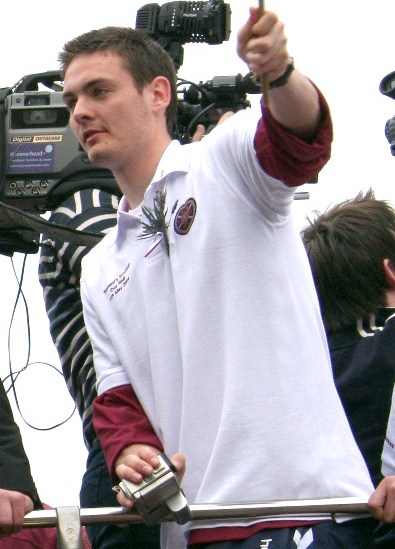
เครก กอร์ดอน

| name = เครก กอร์ดอน
| image = Craig S Gordon.jpg
| caption = กอร์ดอนในปี 2006
| fullname = เครก ซินแคลร์ กอร์ดอน
| birth_place = เอดินบะระ สกอตแลนด์
| position = ผู้รักษาประตู
| currentclub = สโมสรฟุตบอลฮาร์ตออฟมิดโลเธียน|ฮาร์ตออฟมิดโลเธียน
| clubnumber = 1
| youthclubs1 = Currie Boys
| youthyears2 = 2000–2003
| youthclubs2 = สโมสรฟุตบอลฮาร์ตออฟมิดโลเธียน|ฮาร์ตออฟมิดโลเธียน
| years1 = 2001–2007
| clubs1 = สโมสรฟุตบอลฮาร์ตออฟมิดโลเธียน|ฮาร์ตออฟมิดโลเธียน
| caps1 = 139
| goals1 = 0
| years2 = 2001–2002
| clubs2 = → Cowdenbeath F.C.|คาวเดนบีธ (ยืม)
| caps2 = 12
| goals2 = 0
| years3 = 2007–2012
| clubs3 = สโมสรฟุตบอลซันเดอร์แลนด์|ซันเดอร์แลนด์
| caps3 = 88
| goals3 = 0
| years4 = 2014–2020
| clubs4 = สโมสรฟุตบอลเซลติก|เซลติก
| caps4 = 147
| goals4 = 0
| years5 = 2020–
| clubs5 = สโมสรฟุตบอลฮาร์ตออฟมิดโลเธียน|ฮาร์ตออฟมิดโลเธียน
| caps5 = 26
| goals5 = 0
| nationalyears1 = 2002–2003
| nationalteam1 = ฟุตบอลทีมชาติสกอตแลนด์รุ่นอายุไม่เกิน 21 ปี|สกอตแลนด์ อายุไม่เกิน 21 ปี
| nationalcaps1 = 5
| nationalgoals1 = 0
| nationalyears2 = 2003–2005
| nationalteam2 = Scotland B national football team|สกอตแลนด์ บี
| nationalcaps2 = 2
| nationalgoals2 = 0
| nationalyears3 = 2004–
| nationalteam3 = ฟุตบอลทีมชาติสกอตแลนด์|สกอตแลนด์
| nationalcaps3 = 57
| nationalgoals3 = 0
เครก ซินแคลร์ กอร์ดอน (; เกิดวันที่ 31 ธันวาคม ค.ศ. 1982) เป็นนักฟุตบอลชาวสกอตแลนด์ที่เล่นในตำแหน่งผู้รักษาประตูให้กับสโมสรฟุตบอลฮาร์ตออฟมิดโลเธียน|ฮาร์ตออฟมิดโลเธียน
กอร์ดอนเริ่มต้นอาชีพกับสโมสรฟุตบอลฮาร์ตออฟมิดโลเธียน|ฮาร์ตออฟมิดโลเธียน ต่อมาได้ถูกปล่อยยืมตัวให้กับCowdenbeath F.C.|คาวเดนบีธในฤดูกาล 2001–02 ก่อนที่จะกลับมาเป็นผู้รักษาประตูมือหนึ่งของฮาร์ตส์ระหว่าง ค.ศ. 2003 ถึง 2007 โดยมีส่วนช่วยให้ทีมชนะเลิศสกอตติชคัพในฤดูกาล 2005–06 ต่อมาเขาเขาย้ายไปสโมสรฟุตบอลซันเดอร์แลนด์|ซันเดอร์แลนด์ในพรีเมียร์ลีกของอังกฤษใน ค.ศ. 2007 ด้วยค่าตัว 9 ล้านปอนด์ (ถือเป็นผู้รักษาประตูชาวบริติชที่ย้ายเข้ามาด้วยค่าตัวสูงสุด)
กอร์ดอนประสบปัญหาอาการบาดเจ็บในช่วงที่อยู่กับซันเดอร์แลนด์และถูกปล่อยตัวจากสโมสรเมื่อหมดสัญญาใน ค.ศ. 2012 หลังจากสองปีที่ไม่ได้ลงเล่นเกมระดับอาชีพ เขาเซ็นสัญญากับสโมสรฟุตบอลเซลติก|เซลติกในเดือนกรกฎาคม ค.ศ. 2014 และพาทีมชนะเลิศลีกสกอตแลนด์ 5 สมัย, สกอตติชคัพ 2 สมัย และสกอตติชลีกคัพ 4 สมัย โดยในฤดูกาล 2016–17 เขาสามารถพาทีมคว้าทริปเปิลแชมป์แบบไร้พ่ายได้ กอร์ดอนย้ายออกจากเซลติกและกลับสู่ฮาร์ตส์ในเดือนมิถุนายน ค.ศ. 2020
กอร์ดอนเป็นผู้รักษาประตูตัวหลักของฟุตบอลทีมชาติสกอตแลนด์|สกอตแลนด์ระหว่าง ค.ศ. 2004 ถึง 2010 ก่อนที่จะได้รับอาการบาดเจ็บ แต่ก็กลับมาเป็นตัวหลักของทีมชาติอีกครั้งใน ค.ศ. 2014 เขาได้เข้าสู่Scotland national football team roll of honour|หอเกียรติยศทีมชาติสกอนแลนด์หลังจากที่ได้ลงเล่นให้กับทีมชาติครบ 50 นัดใน ค.ศ. 2017 เขาได้รับSFWA Footballer of the Year|รางวัลนักฟุตบอลยอดเยี่ยมแห่งของสมาคมนักเขียนฟุตบอลสกอตแลนด์ (SFWA) 2 ครั้ง (ใน ค.ศ. 2006 และ 2015) และได้รับการโหวตให้กับผู้เล่นดาวรุ่งยอดเยี่ยมของสกอตติชพรีเมียร์ชิป|สกอตติชพรีเมียร์ลีกและสมาคมนักเขียนฟุตบอลสกอตแลนด์ใน ค.ศ. 2004
== อ้างอิง ==
== แหล่งข้อมูลอื่น ==
*
*
*
หมวดหมู่:นักฟุตบอลชาวสกอตแลนด์
หมวดหมู่:นักฟุตบอลทีมชาติสกอตแลนด์
หมวดหมู่:ผู้เล่นสโมสรฟุตบอลซันเดอร์แลนด์
หมวดหมู่:ผู้เล่นในพรีเมียร์ลีก
หมวดหมู่:ผู้เล่นสโมสรฟุตบอลเซลติก
หมวดหมู่:ผู้เล่นสโมสรฟุตบอลฮาร์ตออฟมิดโลเธียน
หมวดหมู่:ผู้เล่นในสกอตติชพรีเมียร์ลีก
หมวดหมู่:ผู้เล่นในสกอตติชพรีเมียร์ชิป
หมวดหมู่:ผู้เล่นในสกอตติชโปรเฟสชันนัลฟุตบอลลีก
หมวดหมู่:ผู้รักษาประตูฟุตบอล
หมวดหมู่:บุคคลจากเอดินบะระ
หมวดหมู่:ผู้เล่นในฟุตบอลชิงแชมป์แห่งชาติยุโรป 2020